Mortal Kombat Legends: Cage Match

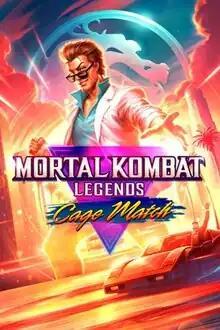
Official DVD/Blu-ray cover

Mortal Kombat Legends: Cage Match is a 2023 American direct-to-video adult animated martial arts film based on the "Mortal Kombat" franchise, produced by Warner Bros. Animation and animated by Studio IAM. It is the fourth installment and prequel in the "Mortal Kombat Legends" series and serves as an origin story for Johnny Cage, focusing on his attempt to save his co-star Jennifer Grey while fighting a secret society that plots the destruction of Earthrealm.